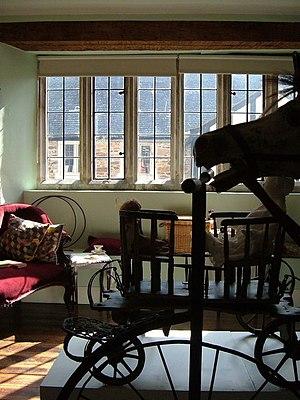
Cette liste des musées du Devon, Angleterre contient des musées qui sont définis dans ce contexte comme des institutions qui recueillent et soignent des objets d'intérêt culturel, artistique, scientifique ou historique. leurs collections ou expositions connexes disponibles pour la consultation publique. Sont également inclus les galeries d'art à but non lucratif et les galeries d'art universitaires. Les musées virtuels ne sont pas inclus.